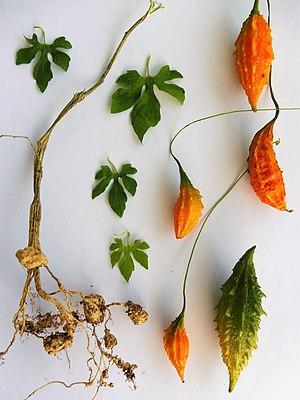
Jeunes feuilles de Momordica charantia, avec des fruits plus ou moins mûrs, une tige et des racines présentant des nodosités, prélevés à Nouméa, en Nouvelle-Calédonie.
La margose, melon amer ou momordique, est une plante potagère grimpante de la famille des Cucurbitaceae, cultivée dans les climats chauds ou tempérés en plante annuelle. Le terme margose désigne la plante et le fruit, la plante est parfois nommée improprement margosier qui désigne en créole de l'Océan indien le mélia.